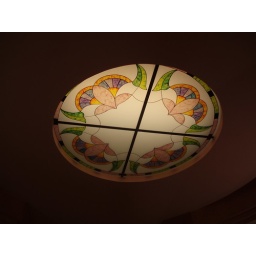
Stained glass Window in roof of restaurant